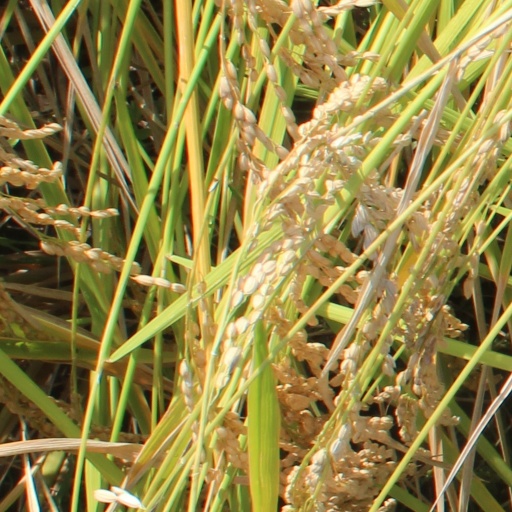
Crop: rice